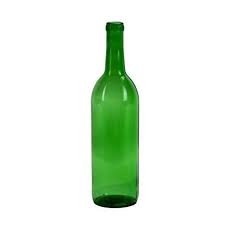
Waste category: glass